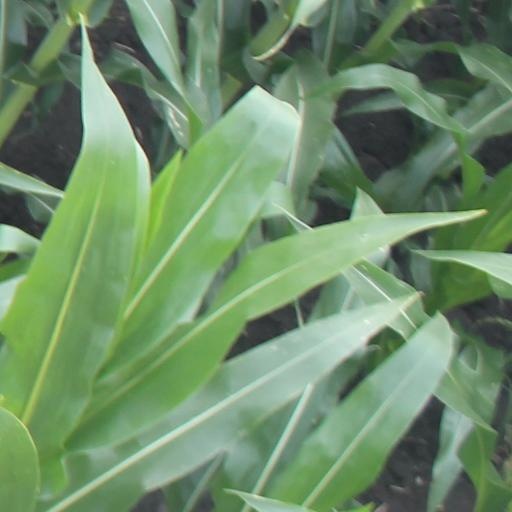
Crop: maize; corn